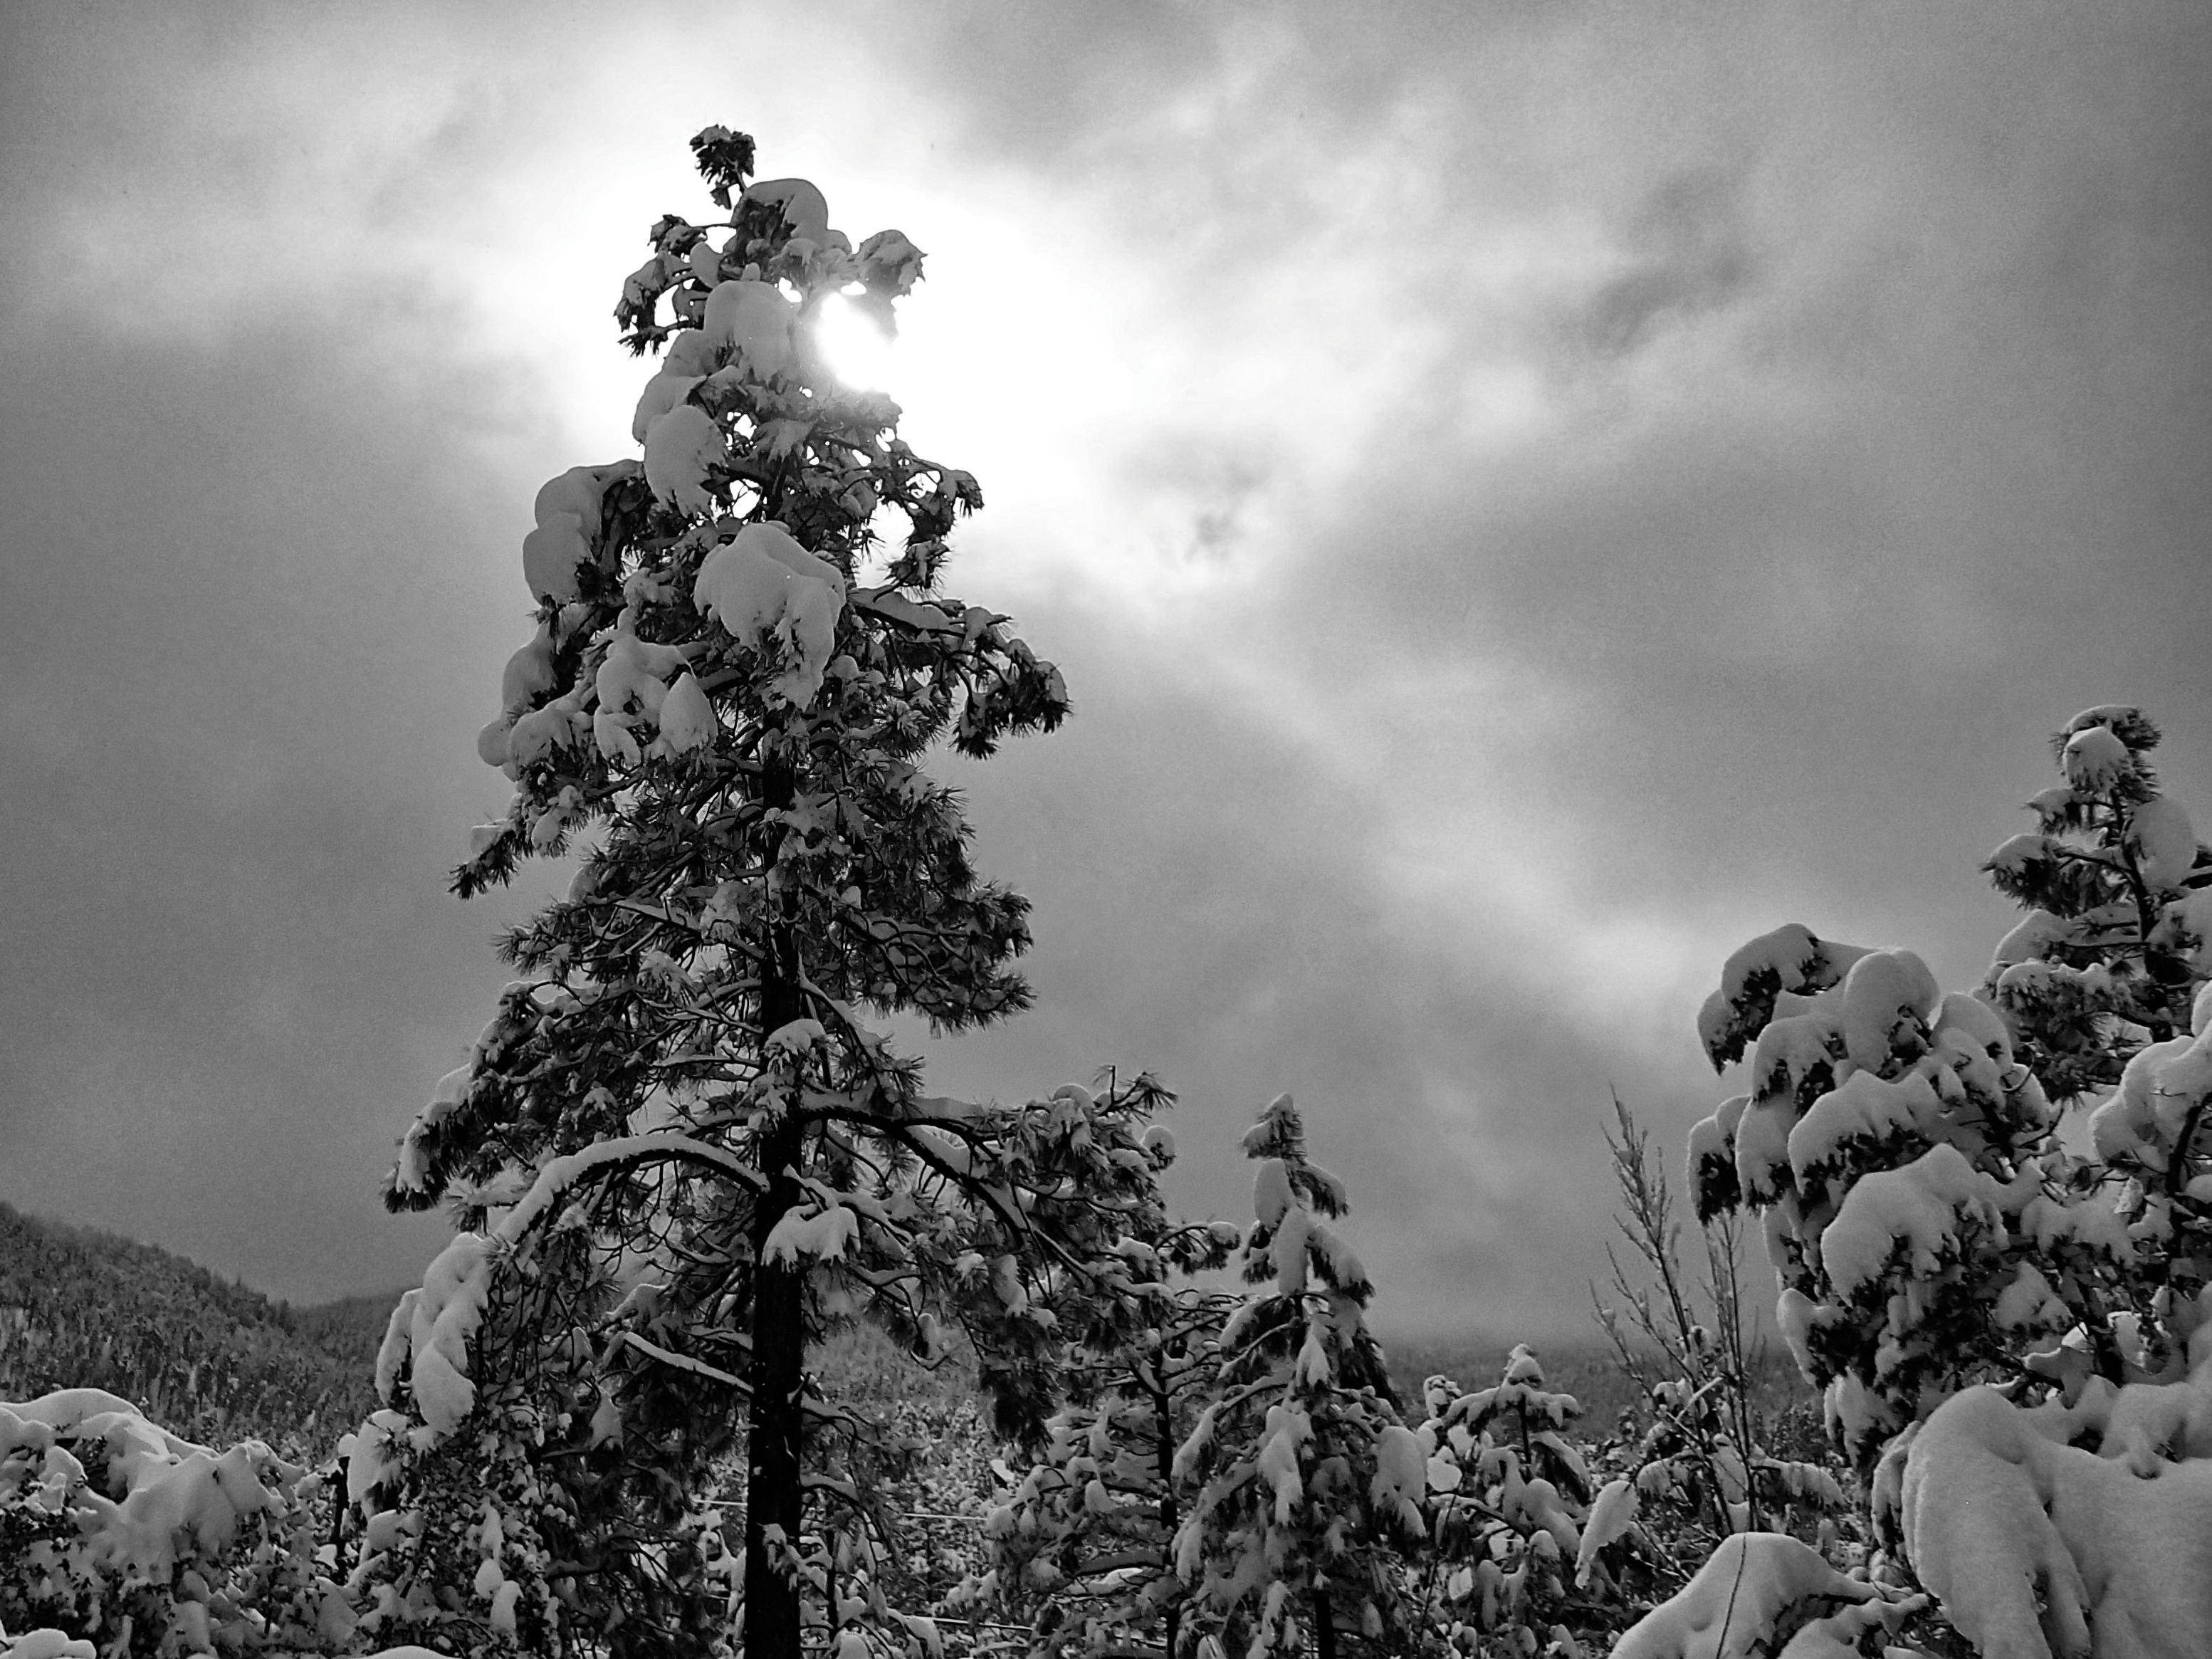
tree, branch, snow, winter, cloud, black and white, plant, sky, photography, flower, weather, monochrome, bw, monochrome photography, woody plant